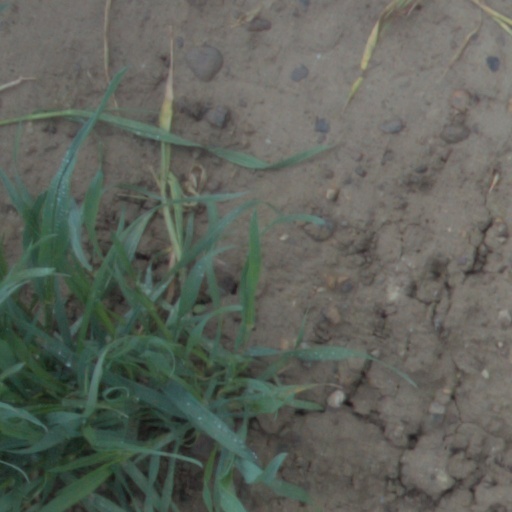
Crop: wheat